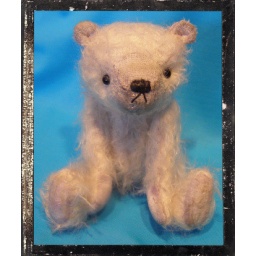
Just over 4&amp;quot; tall this bear is made from white sparse mohair that I have aged